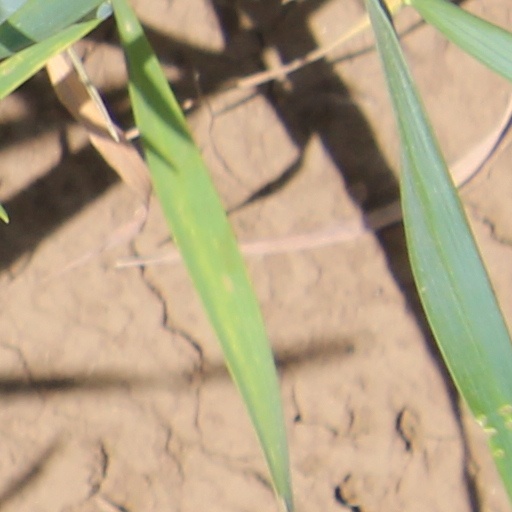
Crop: wheat